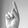
ASL letter: K